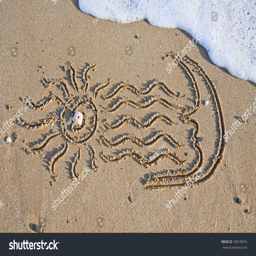
drawing of sun and moon on the beach sand at the sea .